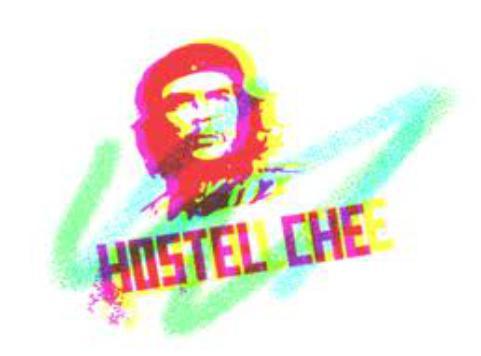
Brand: Che
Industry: Others